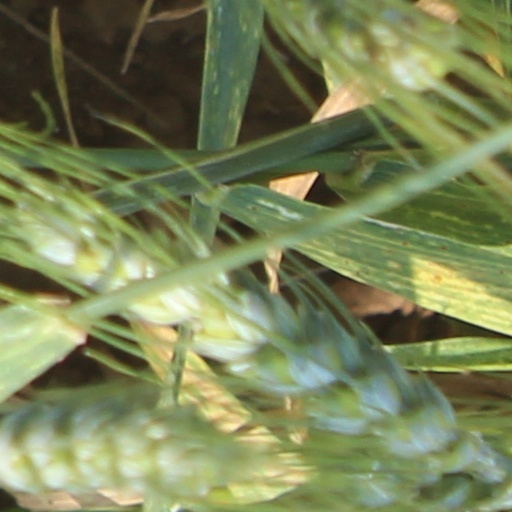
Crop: wheat